ASV Mark III radar

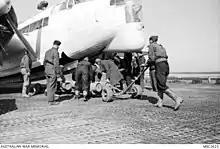
The Mark III's small antenna allowed it to be mounted in a much smaller fairing than H2S. Here it is seen under the nose of a Wellington of No. 458 Squadron RAAF.

After the early 1940 invention of the cavity magnetron, which produced microwaves at around 10 cm, all of the British forces began development of radars using these devices. Among these were the Air Ministry teams who had developed AI and ASV turned their attention to AIS, the S standing for "senitmetric". Tests in April 1941 with early lash-up devices against showed they could detect semi-submerged submarines at several miles range.